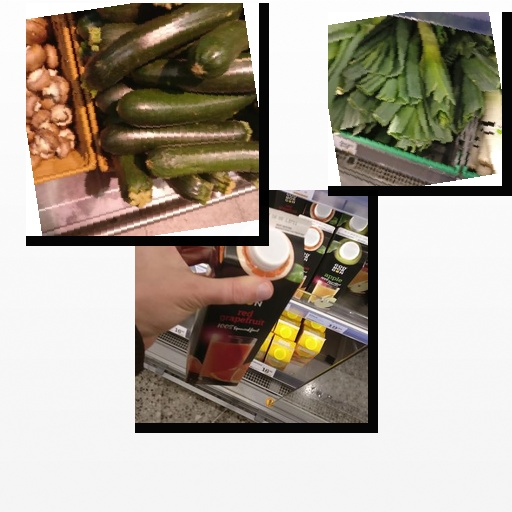
Food items: leek, zucchini, red_grapefruit_juice